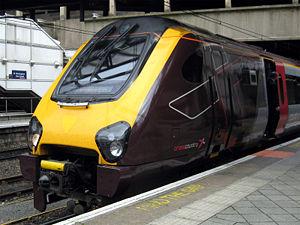
Au Royaume-Uni, les services ferroviaires de voyageurs sont exploités par de nombreuses entreprises, généralement privées, connues sous le nom de TOC, qui travaillent sur la base de concessions locales ou régionales qui leur sont attribuées par un organisme étatique : la Strategic Rail Authority. L'infrastructure ferroviaire en Angleterre, en Écosse et au Pays de Galles, y compris les voies, la signalisation, les gares, est la propriété non pas des compagnies ferroviaires, mais de Network Rail qui en assure la gestion, reprise en 2002 à Railtrack. Le matériel roulant appartient à un petit nombre de sociétés spécialisées, les ROSCO qui les louent aux compagnies d'exploitation.